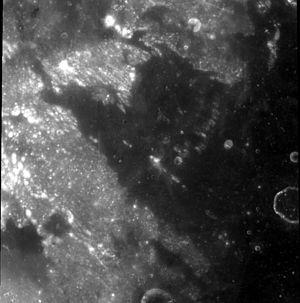
Le Sinus Honoris, est une mare lunaire qui est située le long de la rive occidentale de la Mare Tranquillitatis. Le Sinus Honoris est situé au sud-ouest du cratère Al-Bakri, à l'ouest du cratère Maclear à l'est du cratère Sosigenes et de la fracture dénommée Rimae Sosigenes, au nord du cratère Julius Caesar près de la Mare Vaporum.